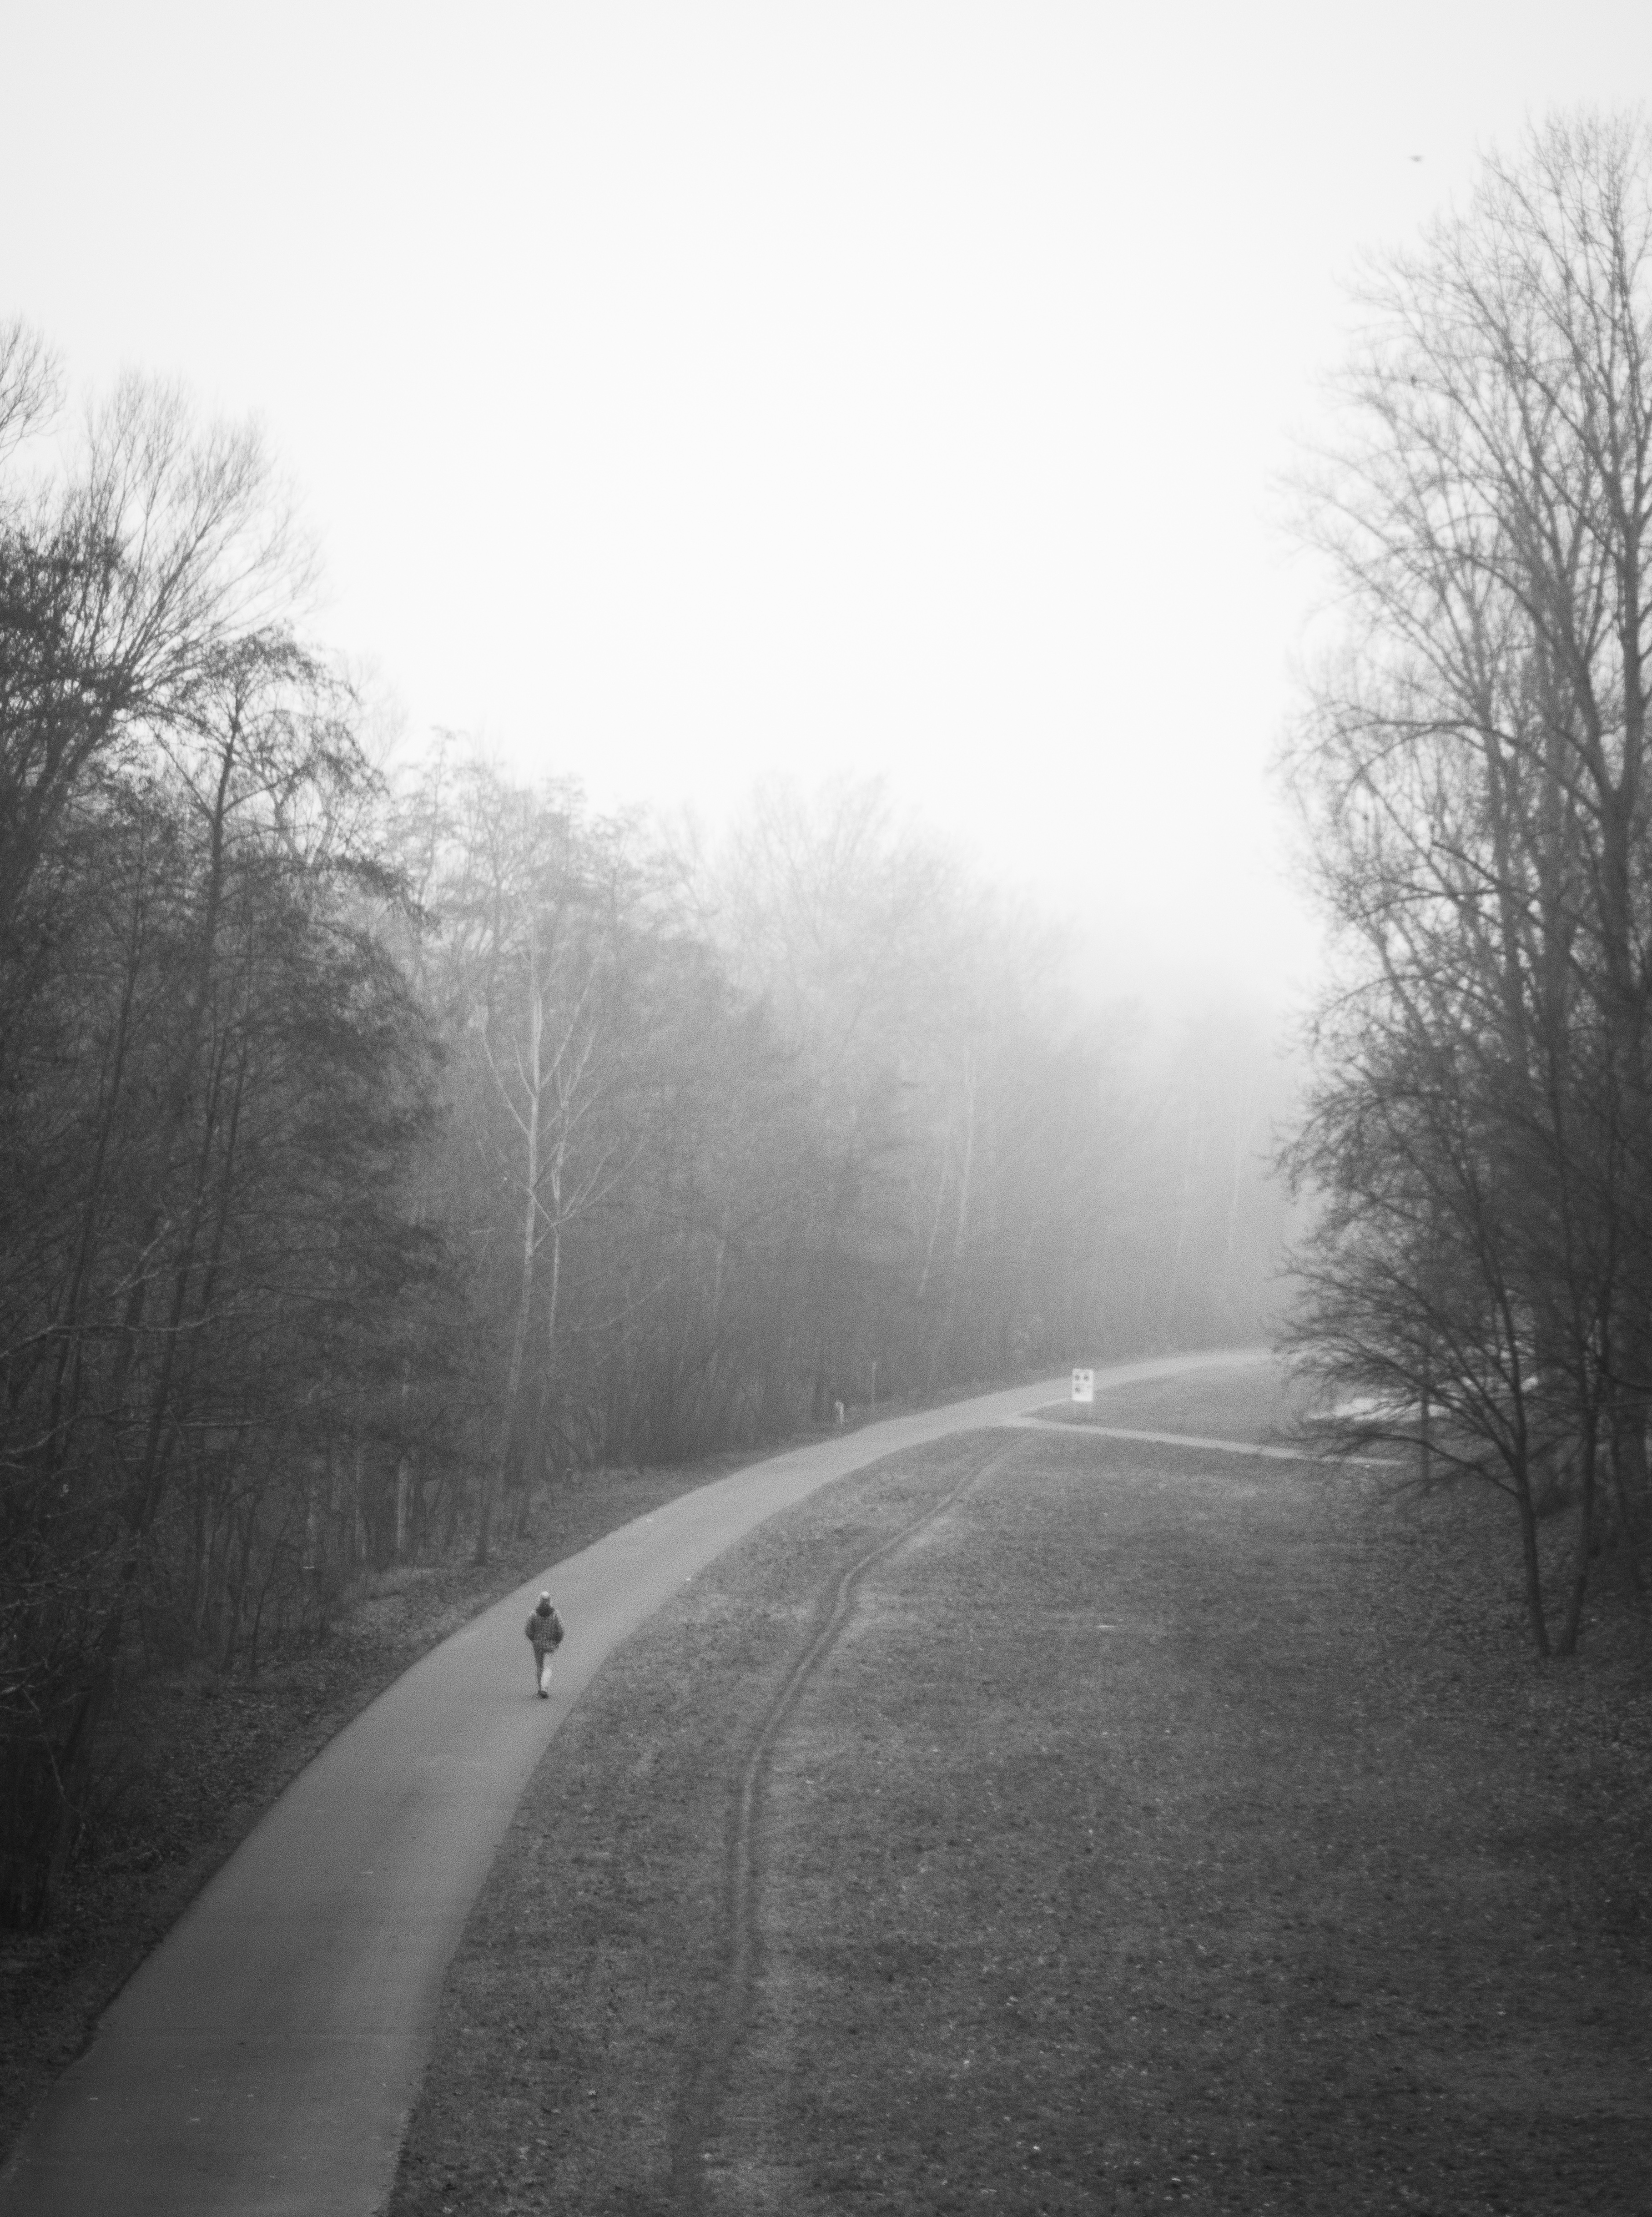
tree, nature, snow, cold, winter, light, black and white, fog, mist, white, street, photography, sunlight, morning, atmosphere, home, solitude, dslr, arch, weather, human, darkness, monochrome, trees, long, candid, art, loneliness, germany, way, sony, bavaria, bow, fine, streetscene, alpha, franconia, nuremberg, freezing, sonystreetphotographer, 58, element, wiesengrund, coldness, n rnberg, pegnitz, monochrome photography, atmospheric phenomenon